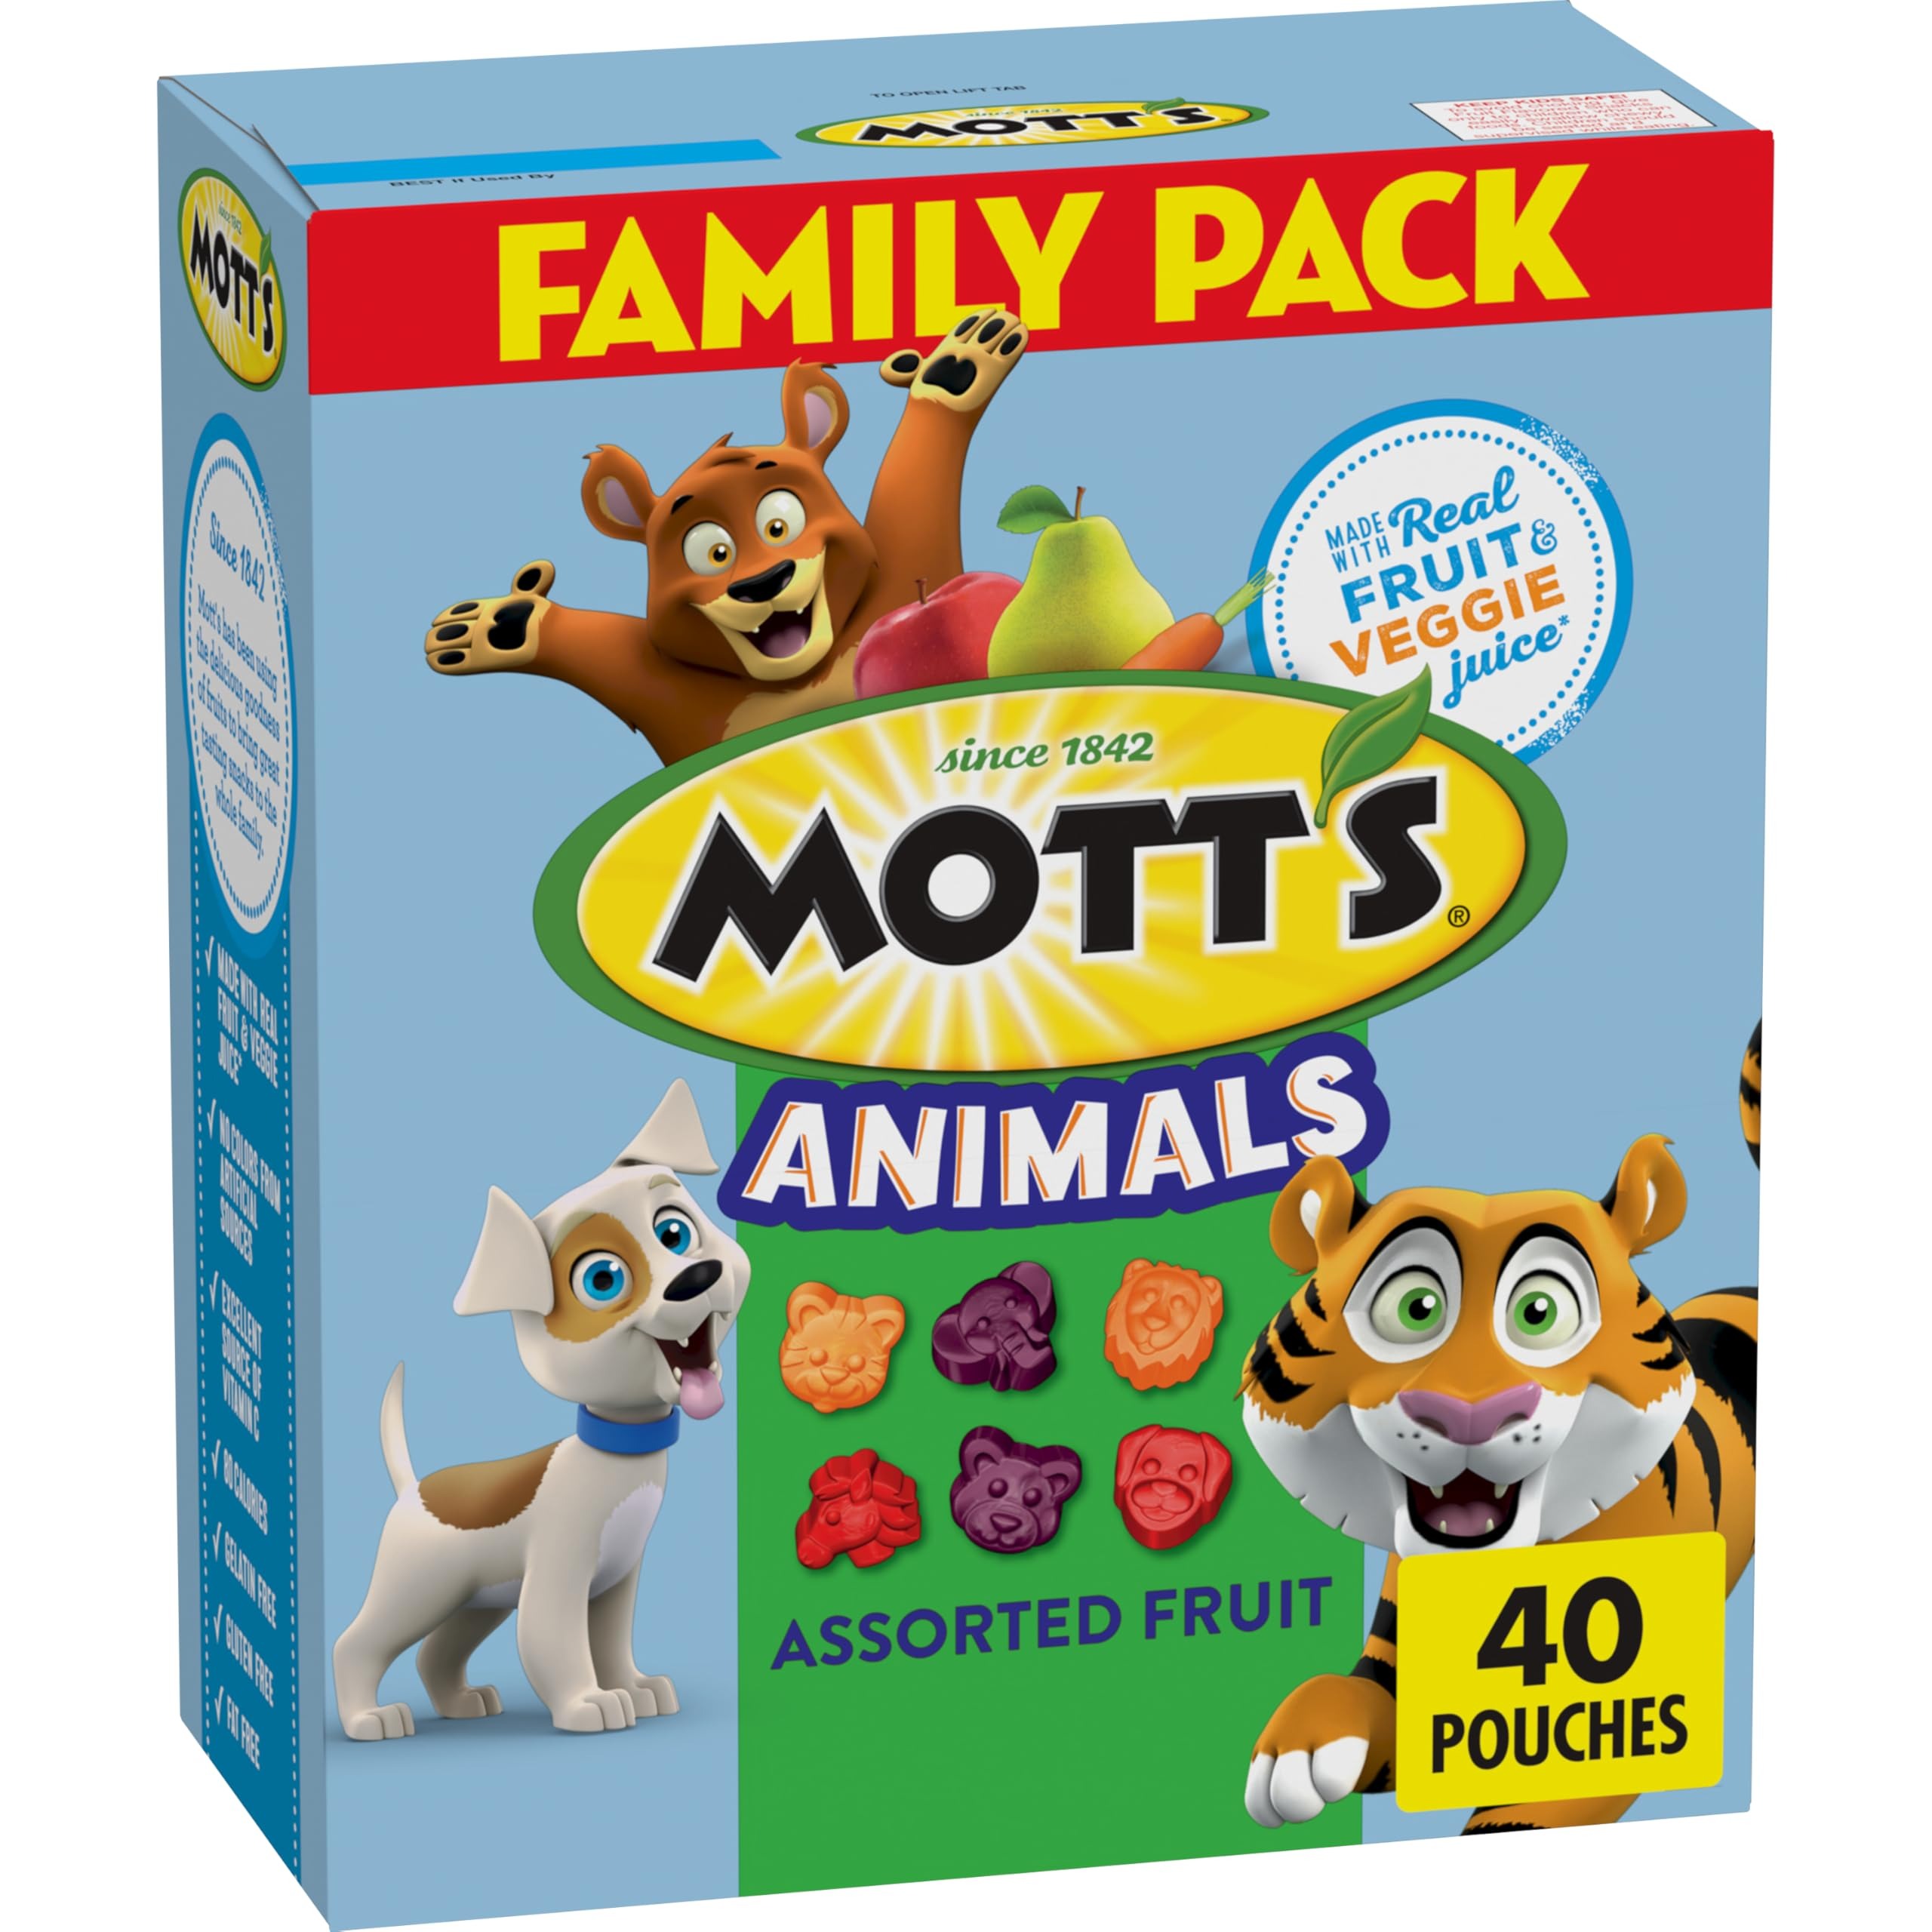
Item Name: Mott's Fruit Flavored Snacks, Animals Assorted Fruit, Gluten Free Snack, Family Pack, 40 Ct, 32 oz
Bullet Point 1: MADE WITH FRUIT AND VEGGIE JUICE: These fruit-flavored snacks are made with pear, apple, and carrot juice concentrates; See nutritional panel on the box for a complete list of ingredients; Not intended to replace fruit or vegetables in the diet
Bullet Point 2: FUN KIDS SNACK: Fruit flavored snacks in convenient, portable pouches; The perfect treat to include in a packed school lunch box
Bullet Point 3: GLUTEN FREE: They're gluten free, gelatin free, fat free, and have no colors from artificial sources; An excellent source of vitamin C (60% of daily value per serving)
Bullet Point 4: ON THE GO SNACK: These fruit flavored snacks are a quick and easy go-to that your whole family can enjoy
Bullet Point 5: CONTAINS: One 32 oz Family Pack of Mott's Animals Assorted Fruit Flavored Snacks; 40 pouches
Value: 40.0
Unit: Count

Price: 7.99